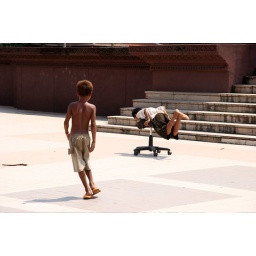
Two little boys play around with a broken office chair on the National Monument promende. Phnom Penh, Cambodia.